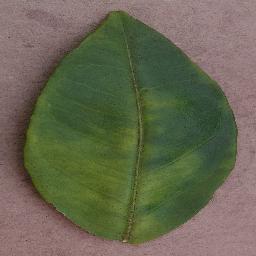
Label: Orange___Haunglongbing_(Citrus_greening)